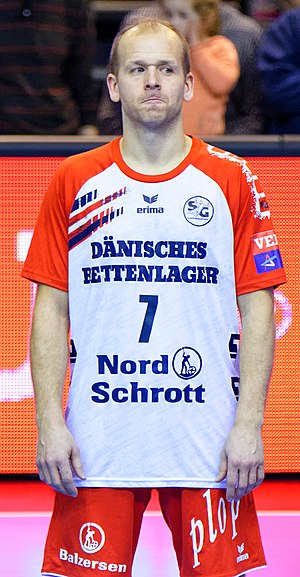
Anders Eggert
Anders Eggert
Anders Eggert Magnussen er en dansk håndboldspiller, der spiller for den danske klub Skjern Håndbold. Efter at have spillet i danske klubber som GOG Svendborg og Brabrand IF havde han en otte år lang karriere i den tyske topklub SG Flensburg-Handewitt. Eggert spiller venstre fløj.